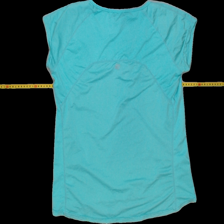
View: back
Type: T-shirt
Category: Ladies
Brand: Not Applicable
Colors: Blue
Material: 100%polyester
Size: L
Trend: Sports
Stains: Yes
Price range: <50
Recommended usage: Export